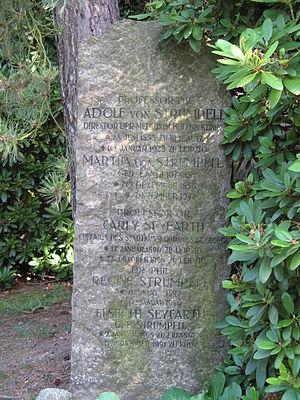
Ernst Adolf Gustav Gottfried von Strümpell, né le 29 juin 1853 à Neu-Autz, Courlande et mort le 10 janvier 1925 à Leipzig est un médecin interniste et neurologue allemand. Il était le fils du philosophe Ludwig von Strümpell.